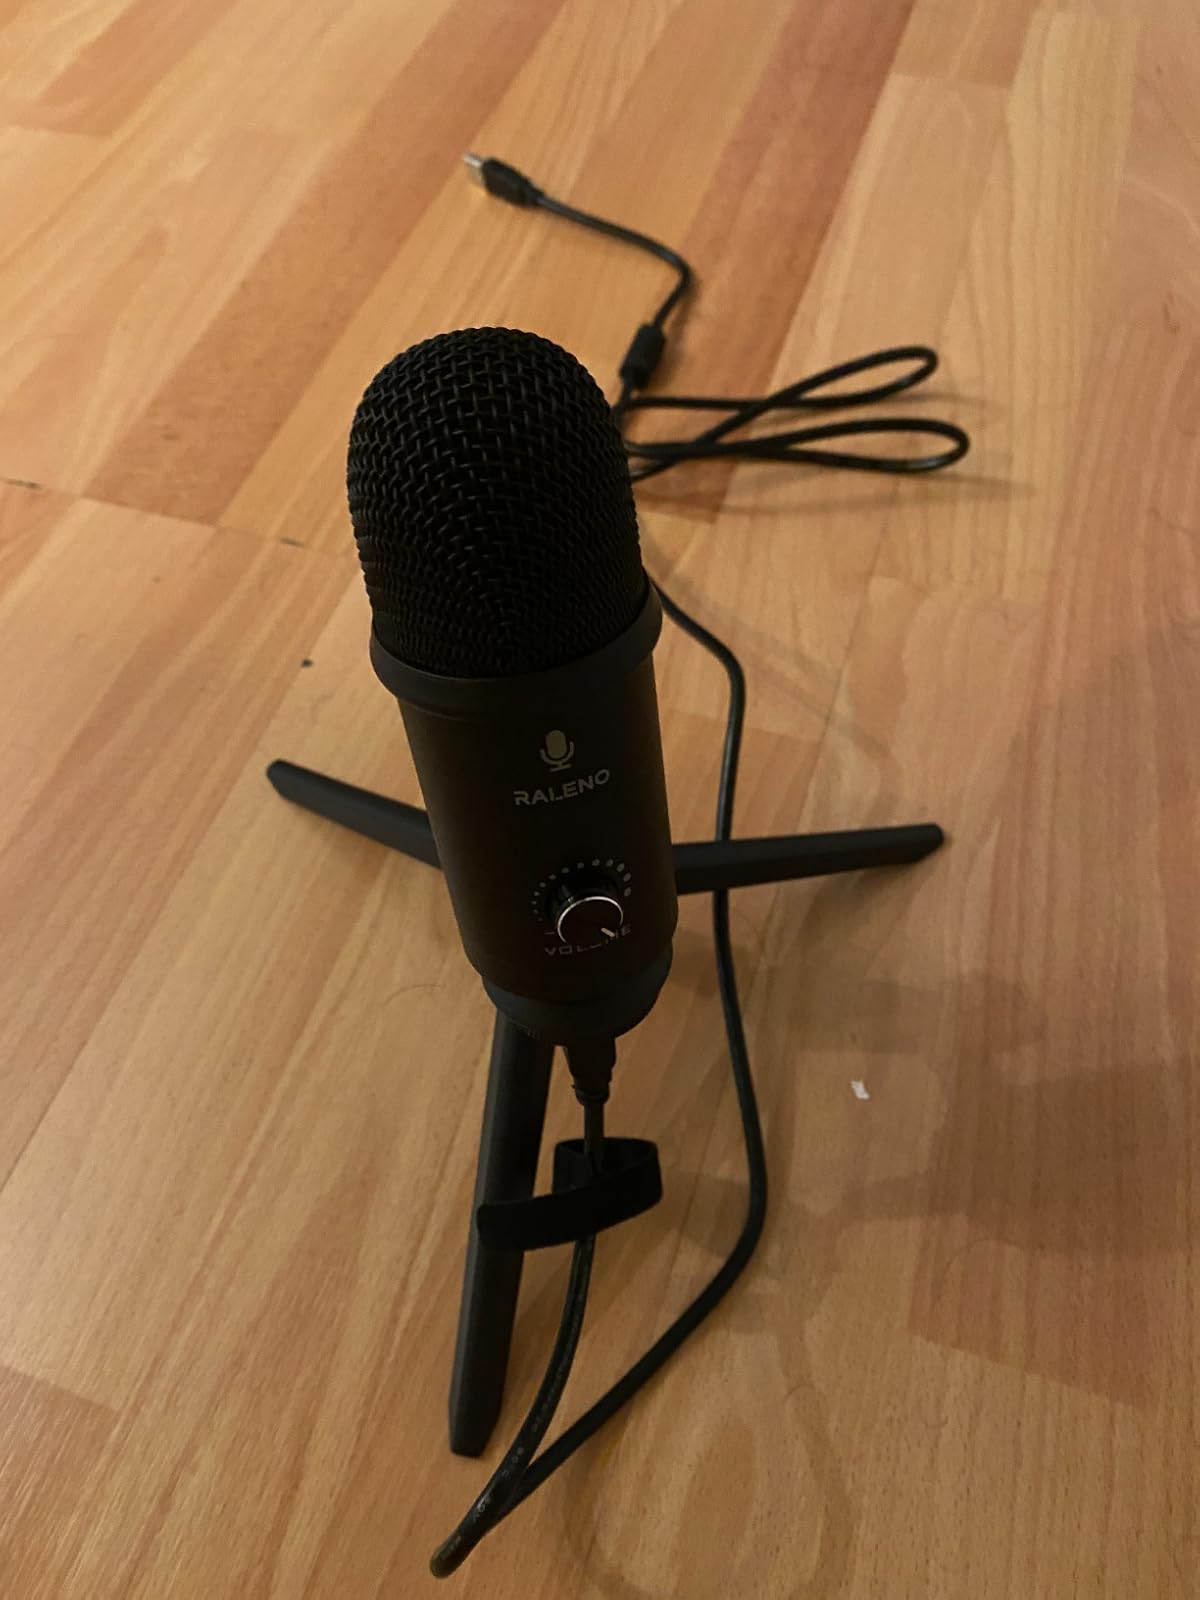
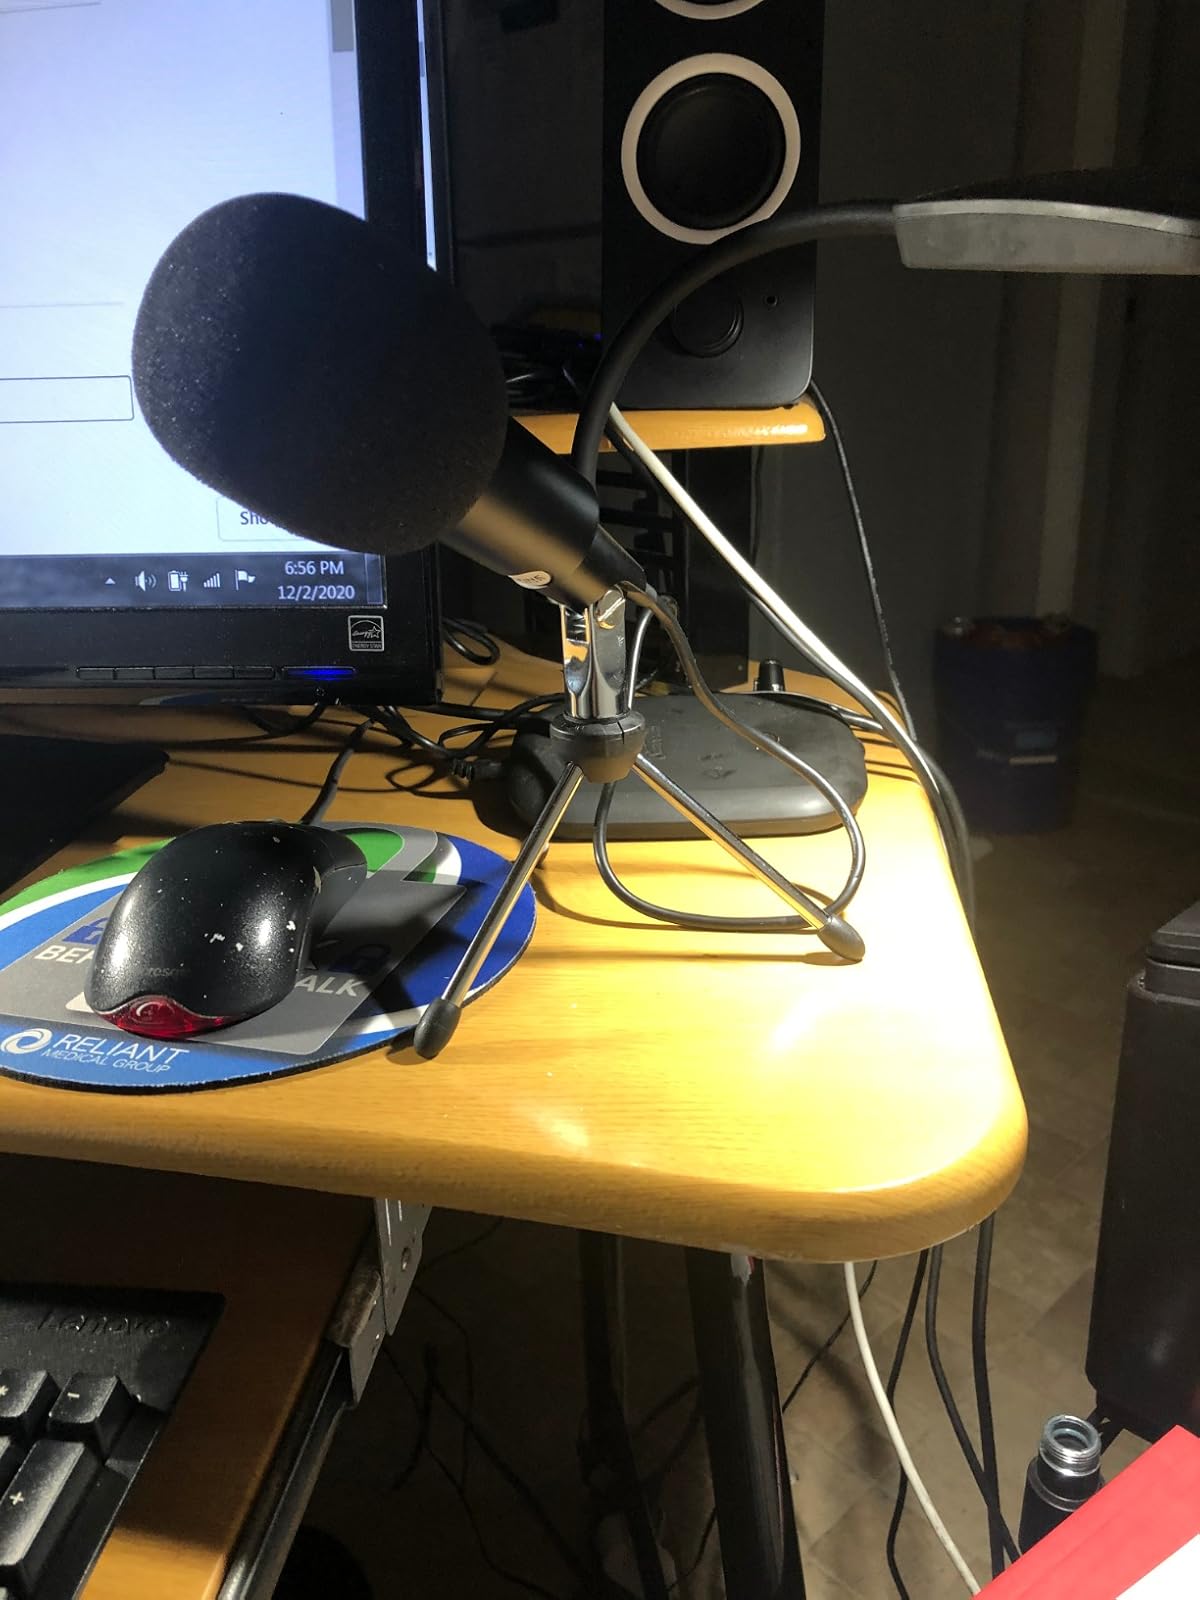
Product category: microphone
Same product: no